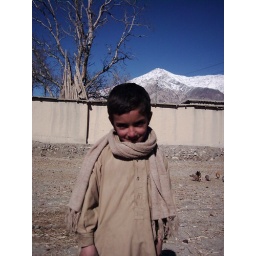
An unkown kid in Pewar, Parachinar. Sikaram Peak of white mountain in background.